Seismic migration

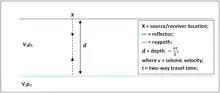
Diagram showing the raypath for a zero-offset reflection from a horizontal reflector.

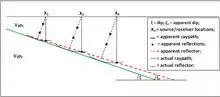
Diagram showing the raypath for a zero-offset reflection from a dipping reflector and the resultant apparent dip.

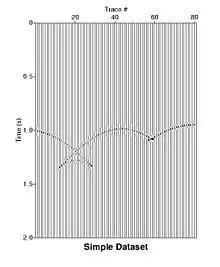
A zero-offset non-migrated data set. Raw zero-offset data for a simple syncline in a constant velocity world. Notice the signature bow-tie effect in the image. This is the result of reflections occurring from both sides of the syncline, and arriving at the same receiver at different times. Migration can correct this effect.

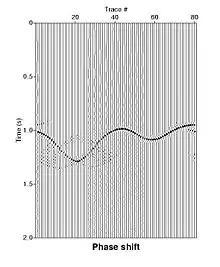
A zero-offset migrated data set of the :File:SimpleSyncline.jpg data. This data was migrated using a time-migration referred to as phase-shift which operates in the Fourier domain. The migration has replaced all events in their correct locations, successfully reconstructing a syncline. However, there are erroneous events (swinging arcs) throughout the image which are migration induced noise.

Seismic waves are elastic waves that propagate through the Earth with a finite velocity, governed by the elastic properties of the rock in which they are travelling. At an interface between two rock types, with different acoustic impedances, the seismic energy is either refracted, reflected back towards the surface or attenuated by the medium. The reflected energy arrives at the surface and is recorded by geophones that are placed at a known distance away from the source of the waves. When a geophysicist views the recorded energy from the geophone, they know both the travel time and the distance between the source and the receiver, but not the distance down to the reflector.